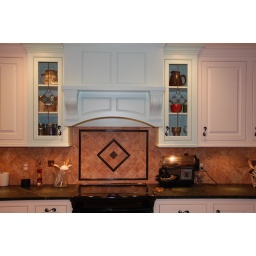
These glass doors have antiqued glass, also, but a bit of design to echo the design in the window over the sink.